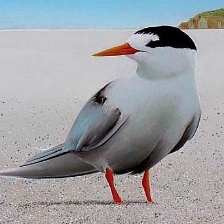
Species: FAIRY TERN
Scientific name: STERNULA NEREIS